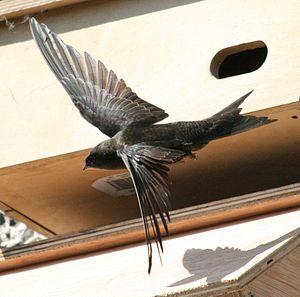
Le martinet noir est une espèce d'oiseau de la famille des apodidés.
Le Site de Grand Intérêt Biologique des Viviers, plus connu sous le nom de Terril des Viviers est un ancien site de charbonnage s'étendant à l'est de Gilly, section de la ville de Charleroi.